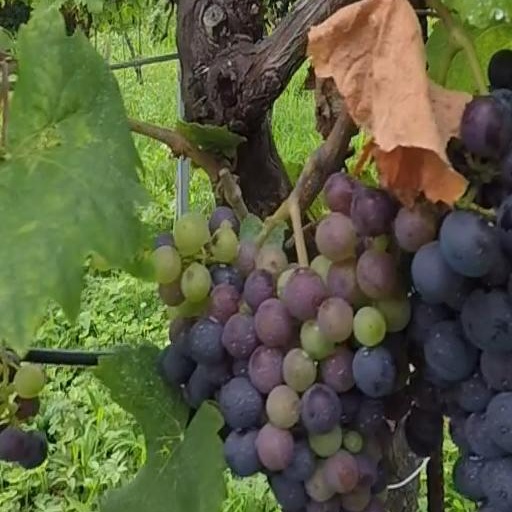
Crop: grape